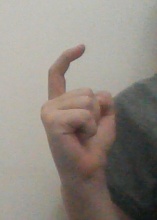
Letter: ra